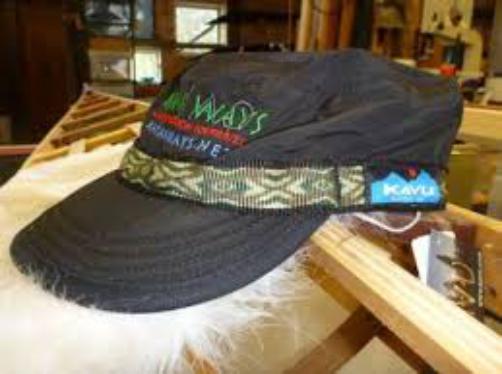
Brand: Kavu
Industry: Clothes